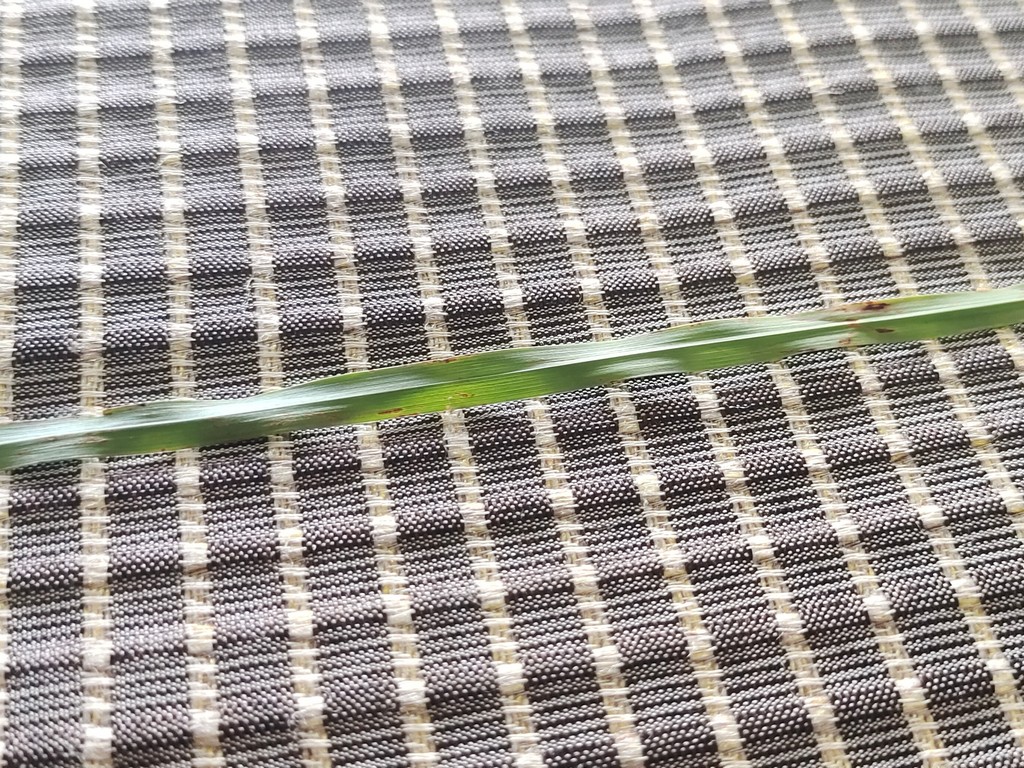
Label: Unhealthy